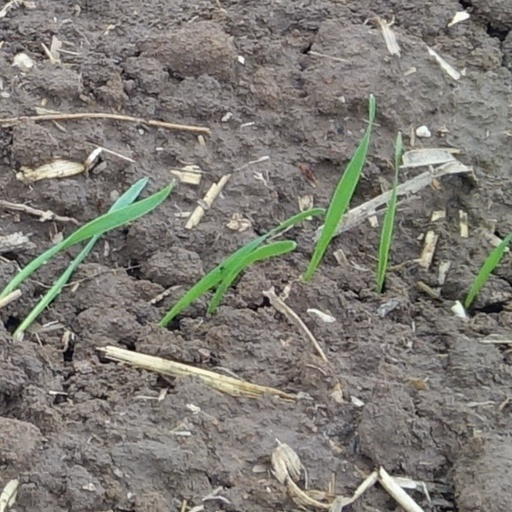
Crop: wheat